Eco Grand Prix

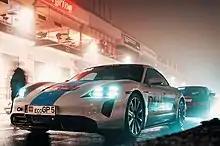
Nürburgring

EcoGP, officially the Eco Grand Prix, is a European 24-hour car race for electric cars.